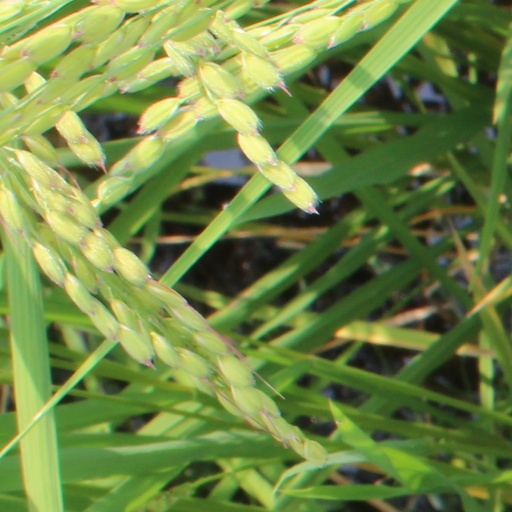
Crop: rice